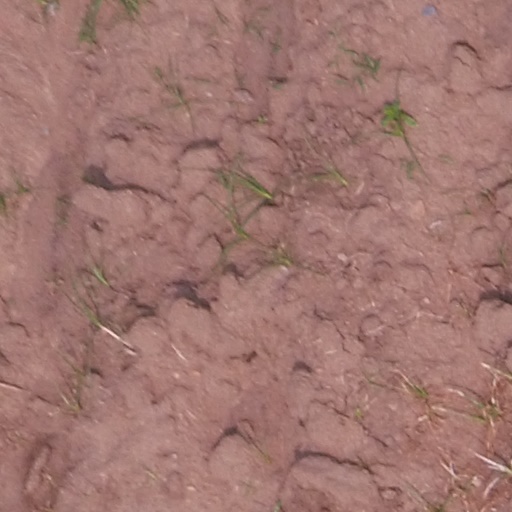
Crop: maize; corn